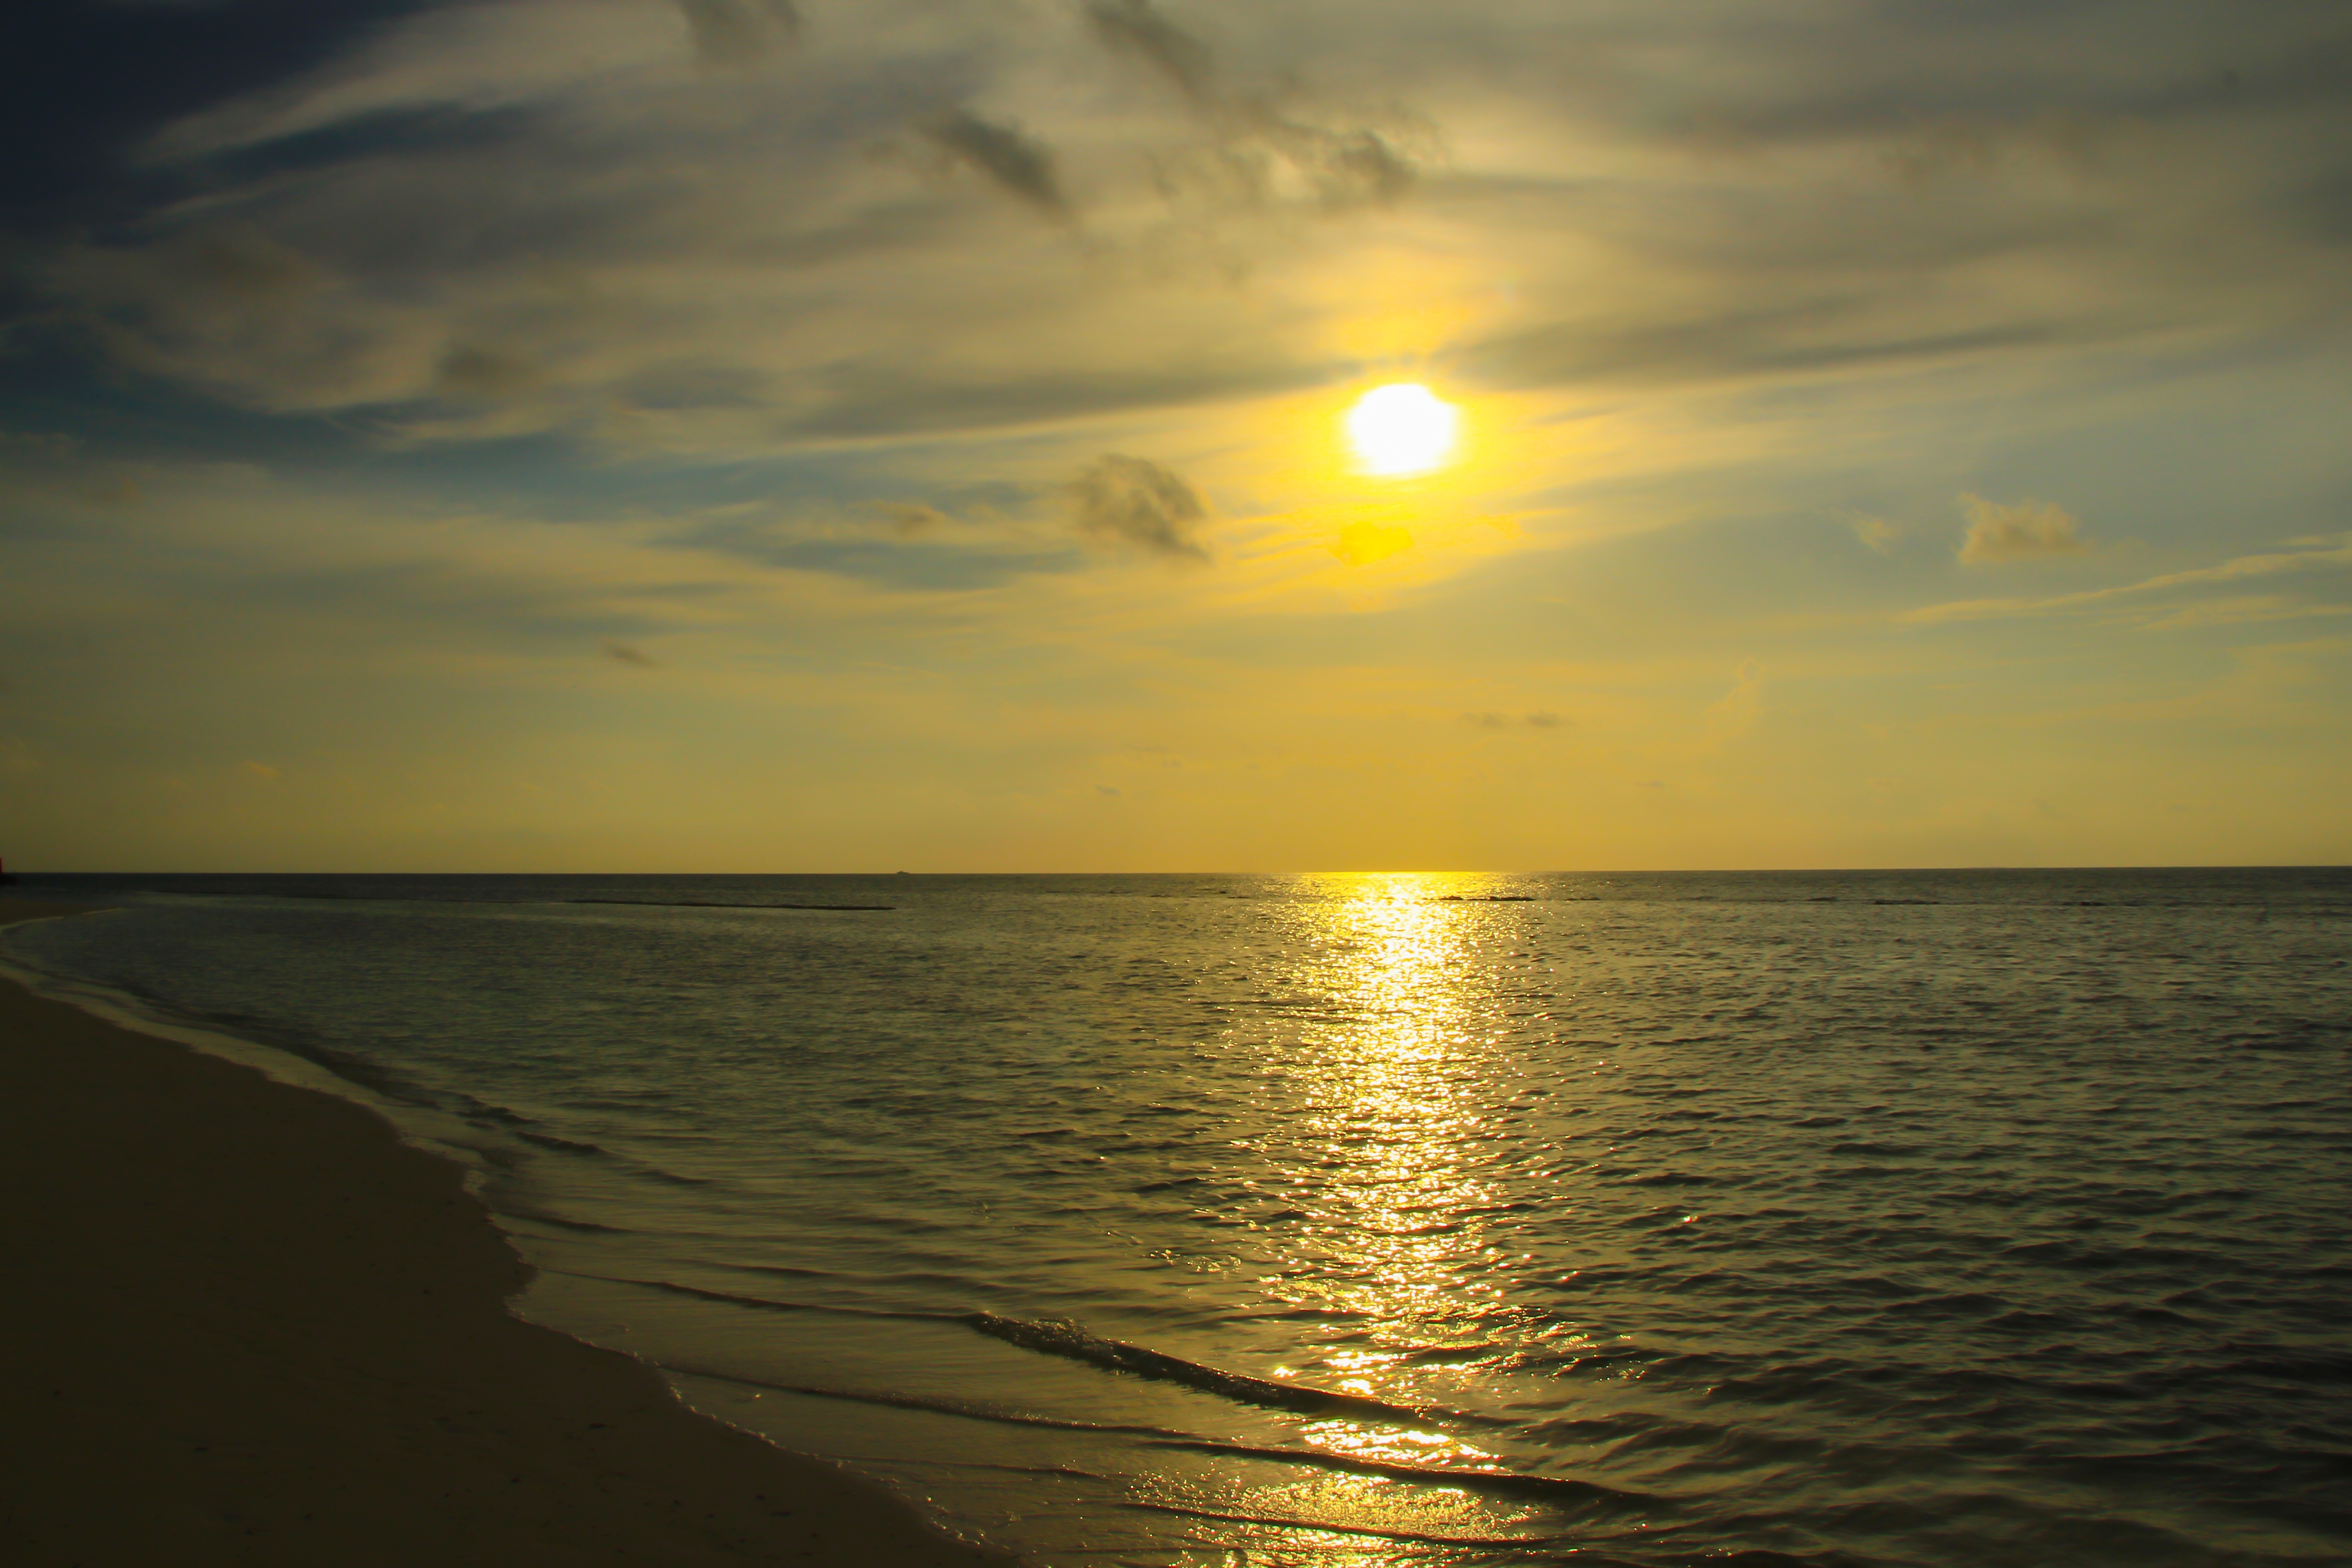
beach, landscape, sea, coast, water, ocean, horizon, cloud, sky, sun, sunrise, sunset, sunlight, morning, shore, wave, dawn, dusk, evening, reflection, body of water, brand, afterglow, setting sun, colorful sunset, wind wave